Yellow journalism

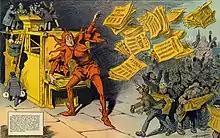
"The Yellow Press", by L. M. Glackens, portrays William Randolph Hearst as a jester distributing sensational stories.

In one well remembered story, "Examiner" reporter Winifred Black was admitted into a San Francisco hospital and discovered that poor women were treated with "gross cruelty". The entire hospital staff was fired the morning the piece appeared.